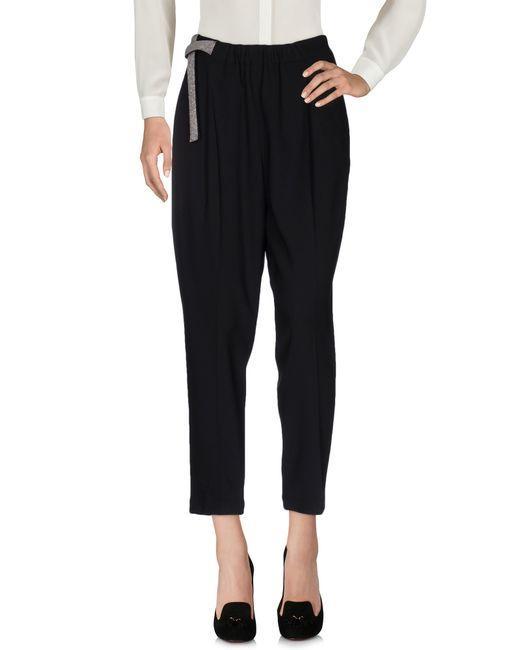
Schwarze schmale Knöchelhose für Damen